The Alleys of Eden

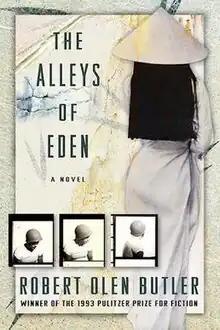
Cover image

The Alleys of Eden is the first published novel of Pulitzer Prize winning author Robert Olen Butler, first published in 1981.